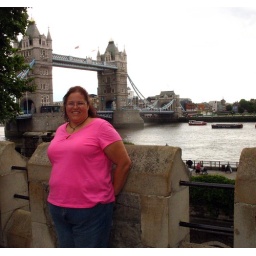
tower bridge in the back ground